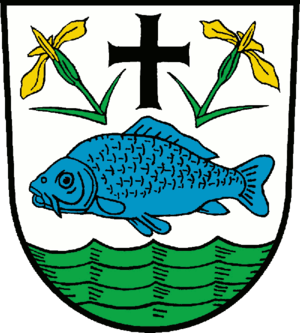
Le terme carpe est un nom vernaculaire utilisé pour désigner le plus fréquemment des poissons d'eau douce de la famille des Cyprinidae. Ce nom est ambigu car il peut signifier génériquement l'ensemble de la famille, voire l'ensemble de l'ordre. En France, en Belgique et au Canada, « carpe » associe plus particulièrement la carpe commune. Il n'en est pas de même dans d'autres pays francophones où il décrit aussi d'autres espèces parmi les perciformes comme des Kuhliidae, des Anostomidae, des Cichlidae, et même des poissons de mer, des Lutjanidae aux Seychelles et en Afrique de l'Ouest dont les « carpes rouges ».